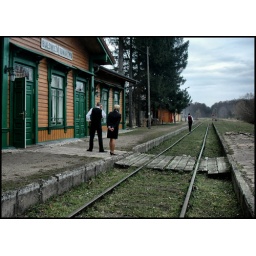
..a train that never will be there. From a resturant in a former station building